Hinamatsuri

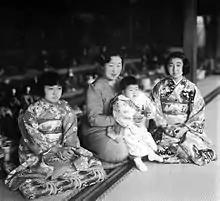
Empress Kōjun attending the festival with her daughters, c. 1940

It is said that the first time dolls were shown in the manner they are now as part of the Peach Festival was when the young princess Meisho succeeded to the throne of her abdicating father, Emperor Go-Mizunoo, in 1629. Because empresses regnant in Japan at the time were not allowed to get married, Meisho's mother, Tokugawa Masako, created a doll arrangement showing Meisho blissfully wedded. then officially became the name of the festival in 1687. Doll-makers began making elaborate dolls for the festival (some growing as tall as high before laws were passed restricting their size). Over time, the evolved to include fifteen dolls and accessories. As dolls became more expensive, tiers were added to the so that the expensive ones could be placed out of the reach of young children.